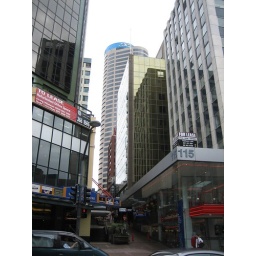
Tall glass buildings in downtown Auckland.